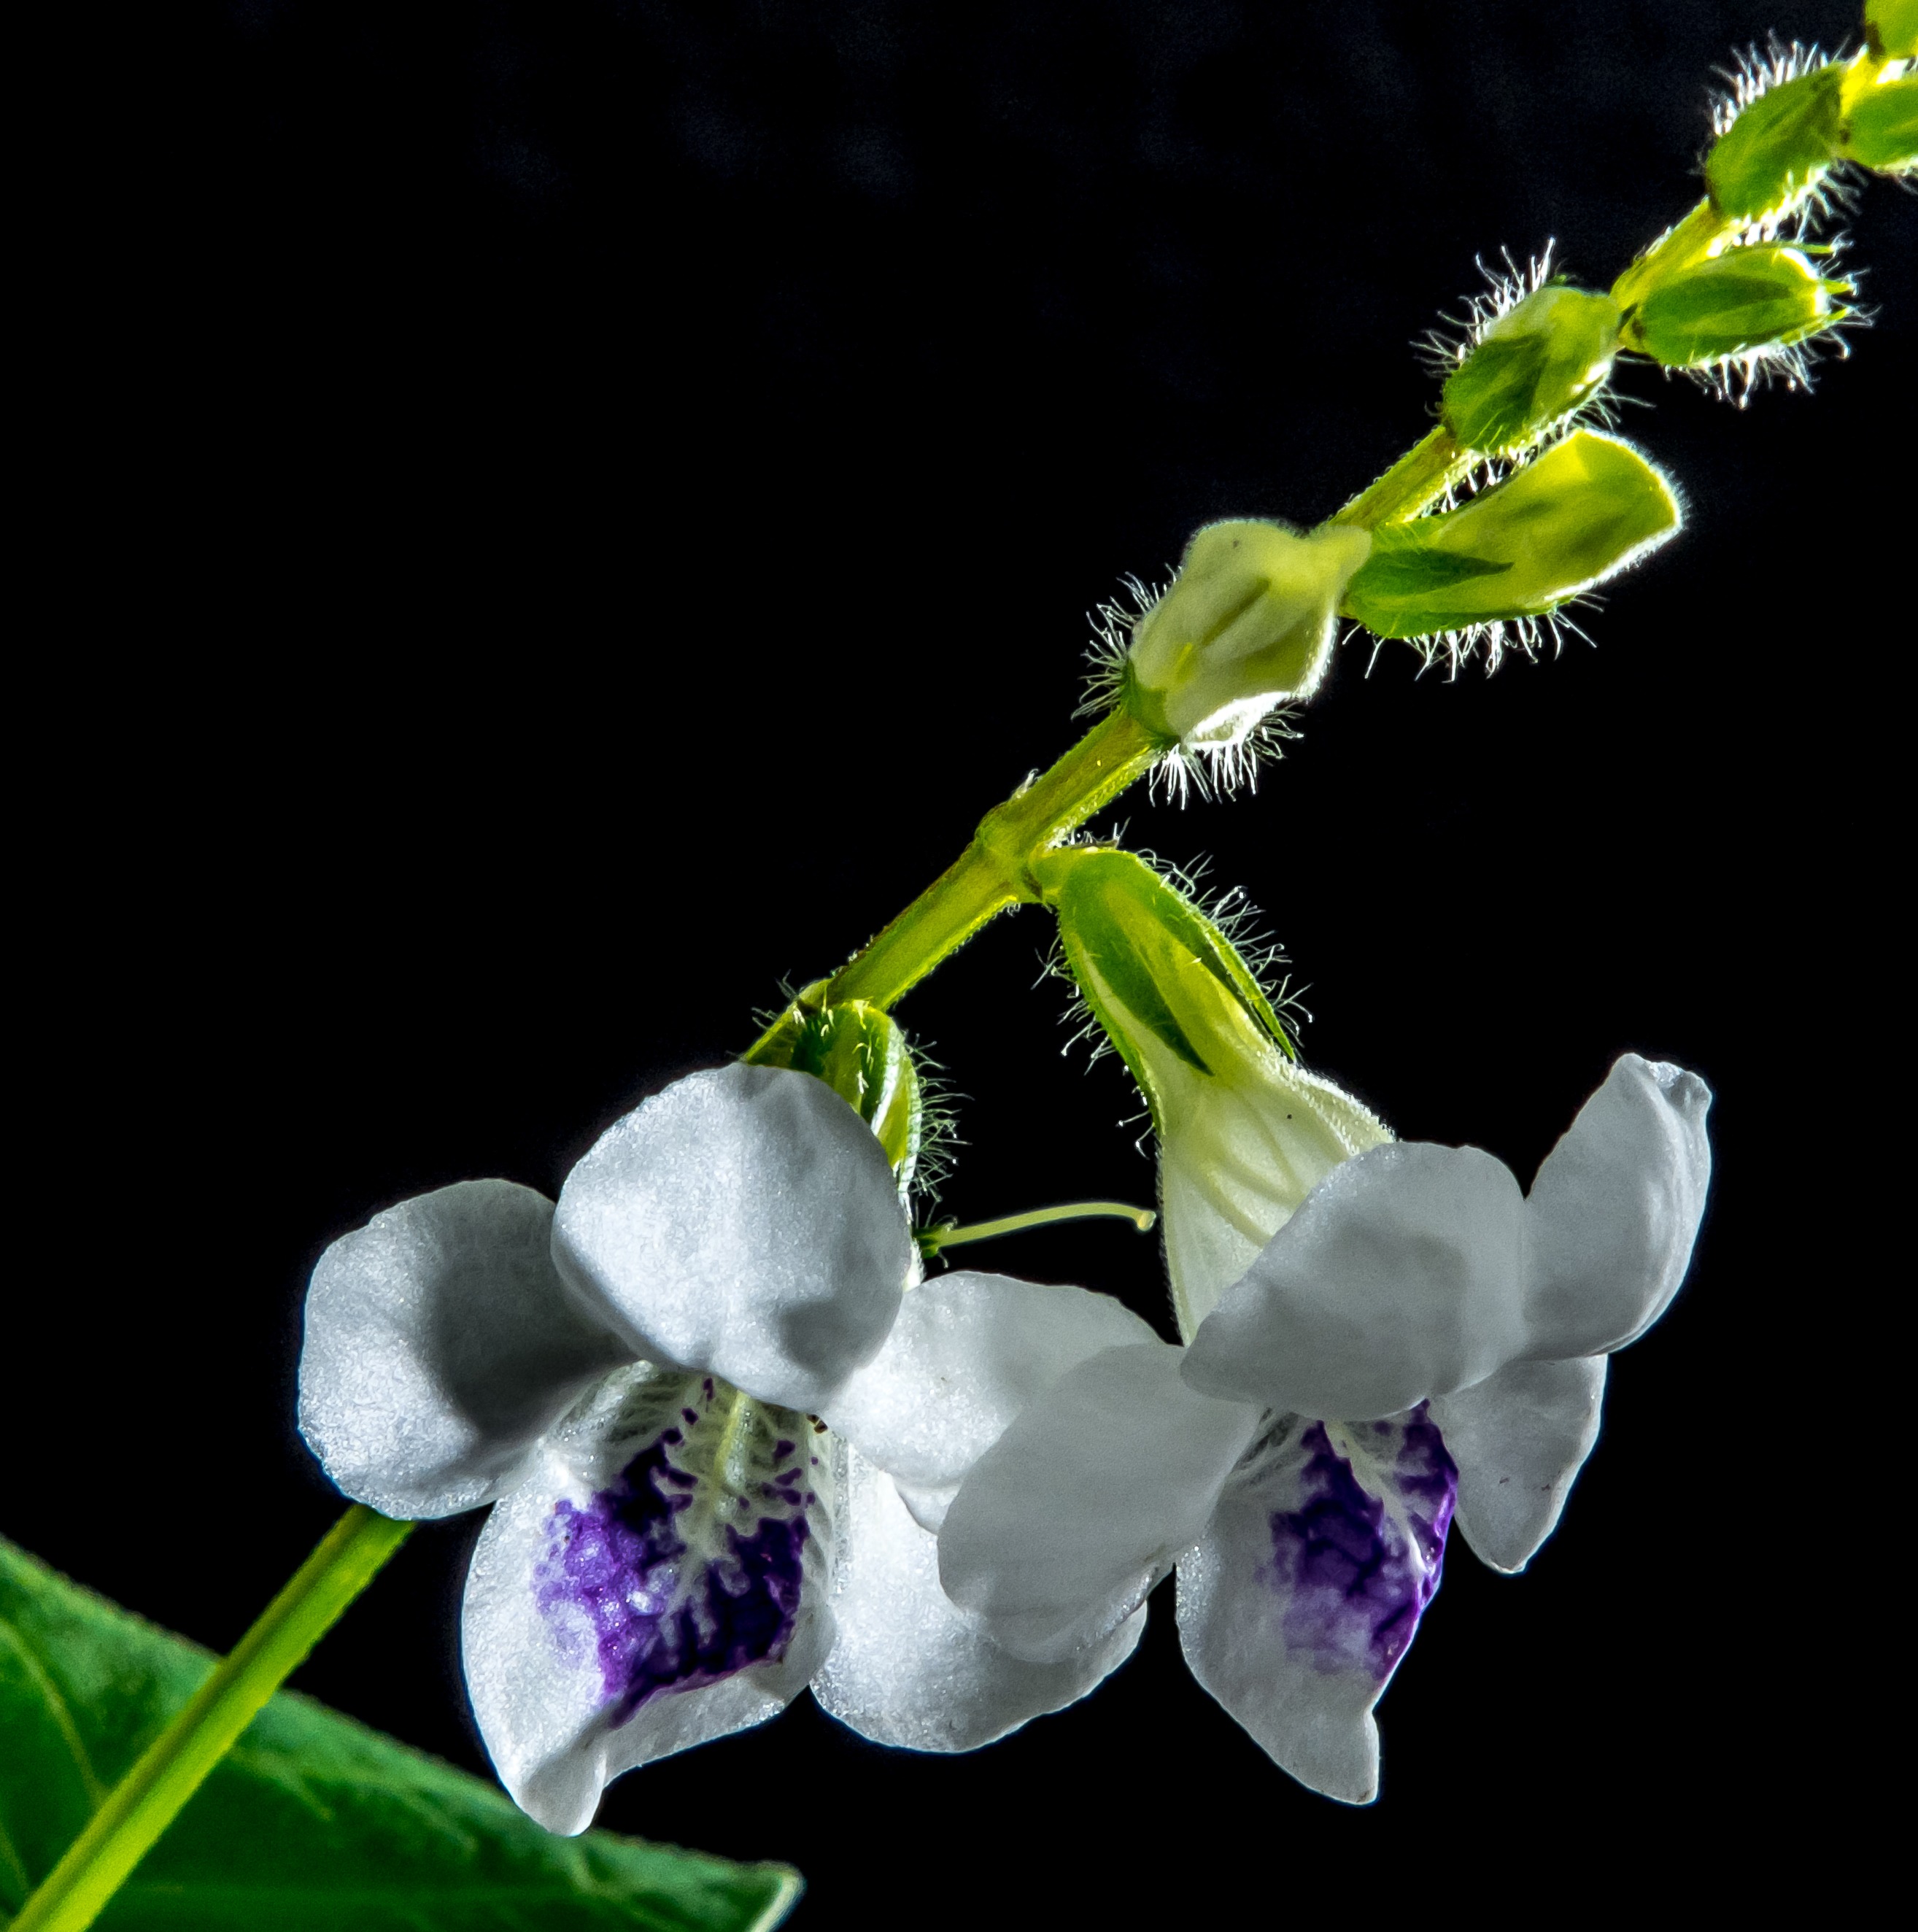
branch, blossom, plant, leaf, flower, petal, bloom, flora, wild flower, macro photography, flowering plant, small flower, white purple, plant stem, land plant